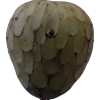
Label: cherimoya